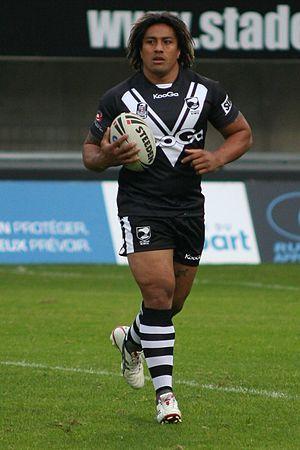
Fuifui Moimoi, né le 26 septembre 1979 à Nuku'alofa, est un joueur de rugby à XIII néo-zélandais d'origine tongienne évoluant au poste de pilier dans les années 2000. Il a effectué toute sa carrière professionnelle aux Parramatta Eels depuis 2003. Titulaire en club, il est sélectionné en équipe de Nouvelle-Zélande pour le Tournoi des Quatre Nations 2009 en Angleterre et en France.